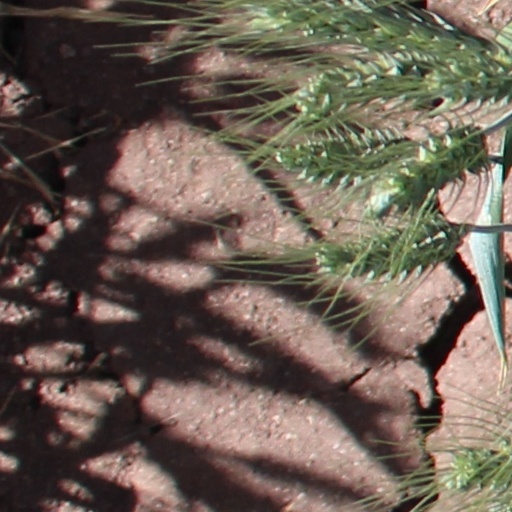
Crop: wheat